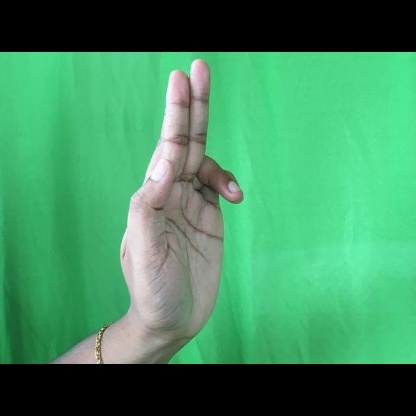
Mudra: Ardhapathaka